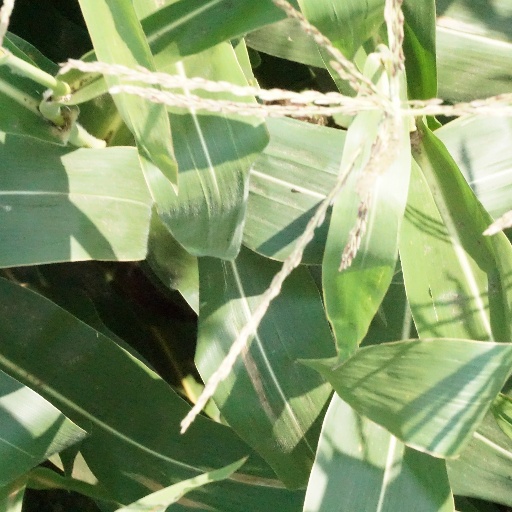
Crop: maize; corn